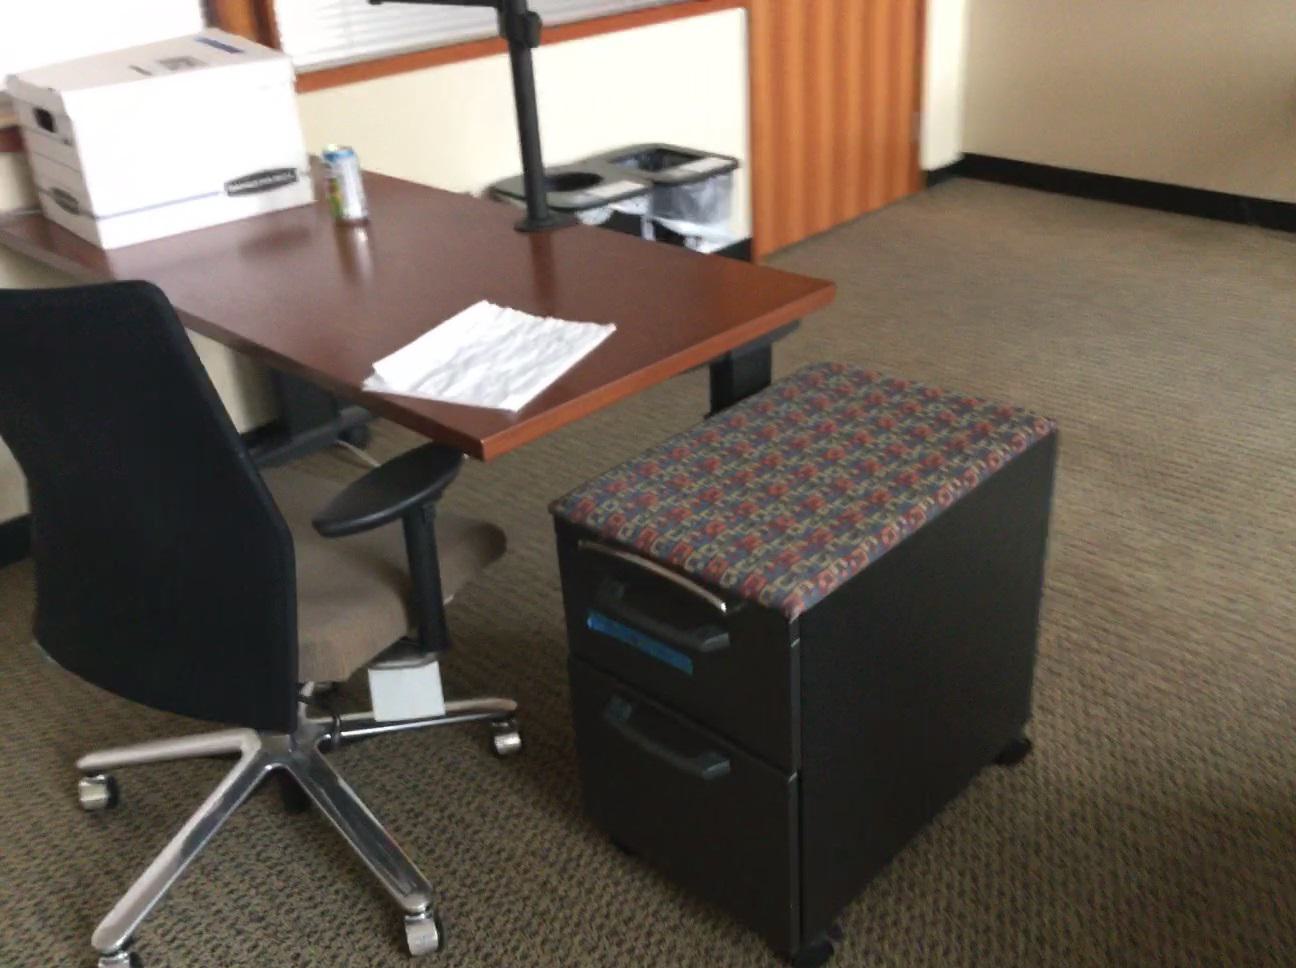
Question: Can the paper fit left of the socket from the camera's perspective? Final answer should be yes or no.
Answer: No